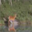
Label: deer